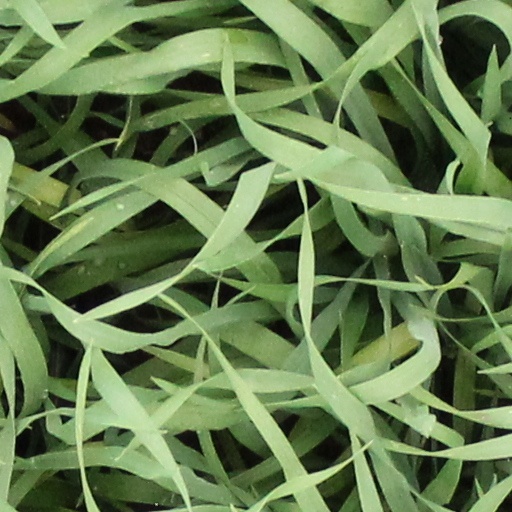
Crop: wheat